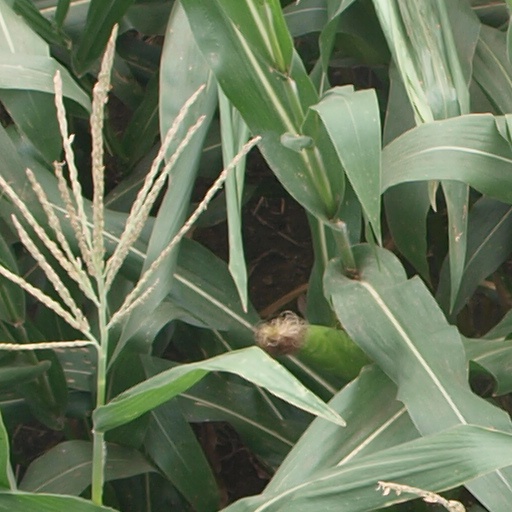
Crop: maize; corn